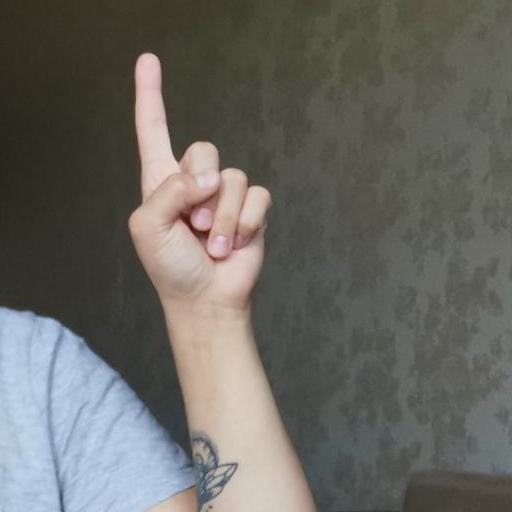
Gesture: one